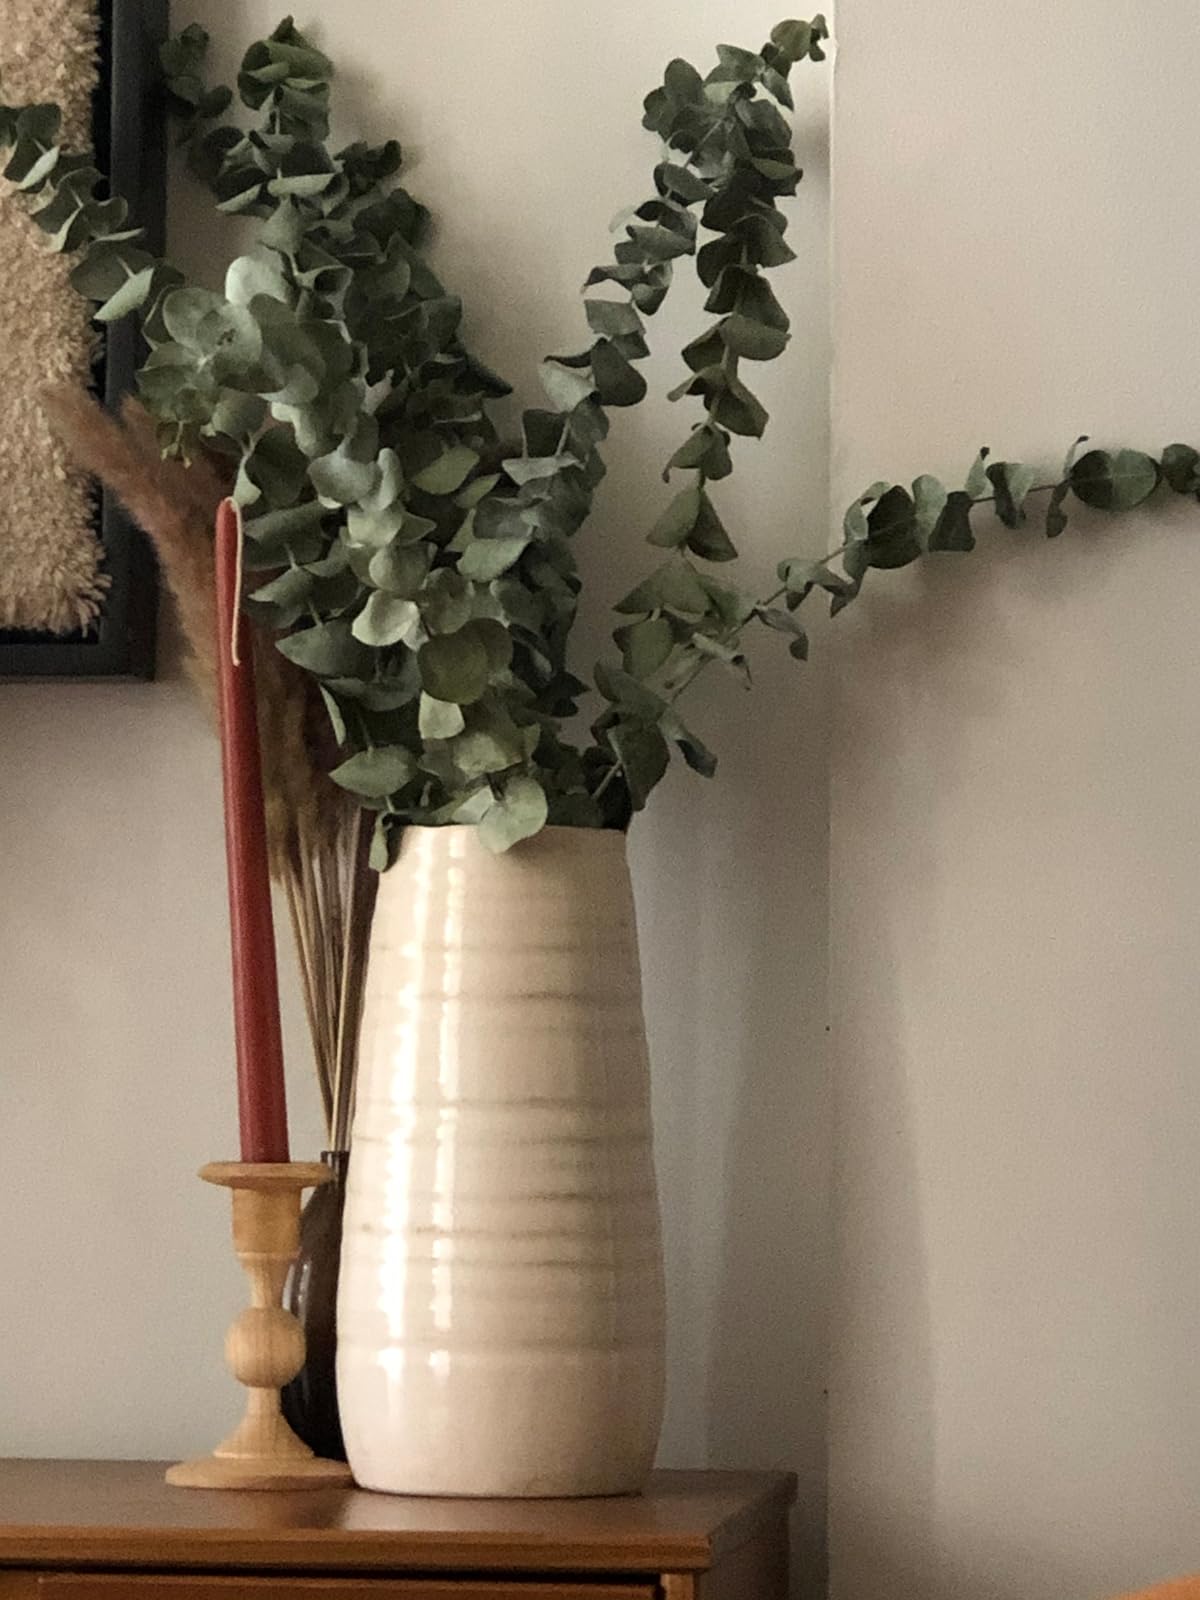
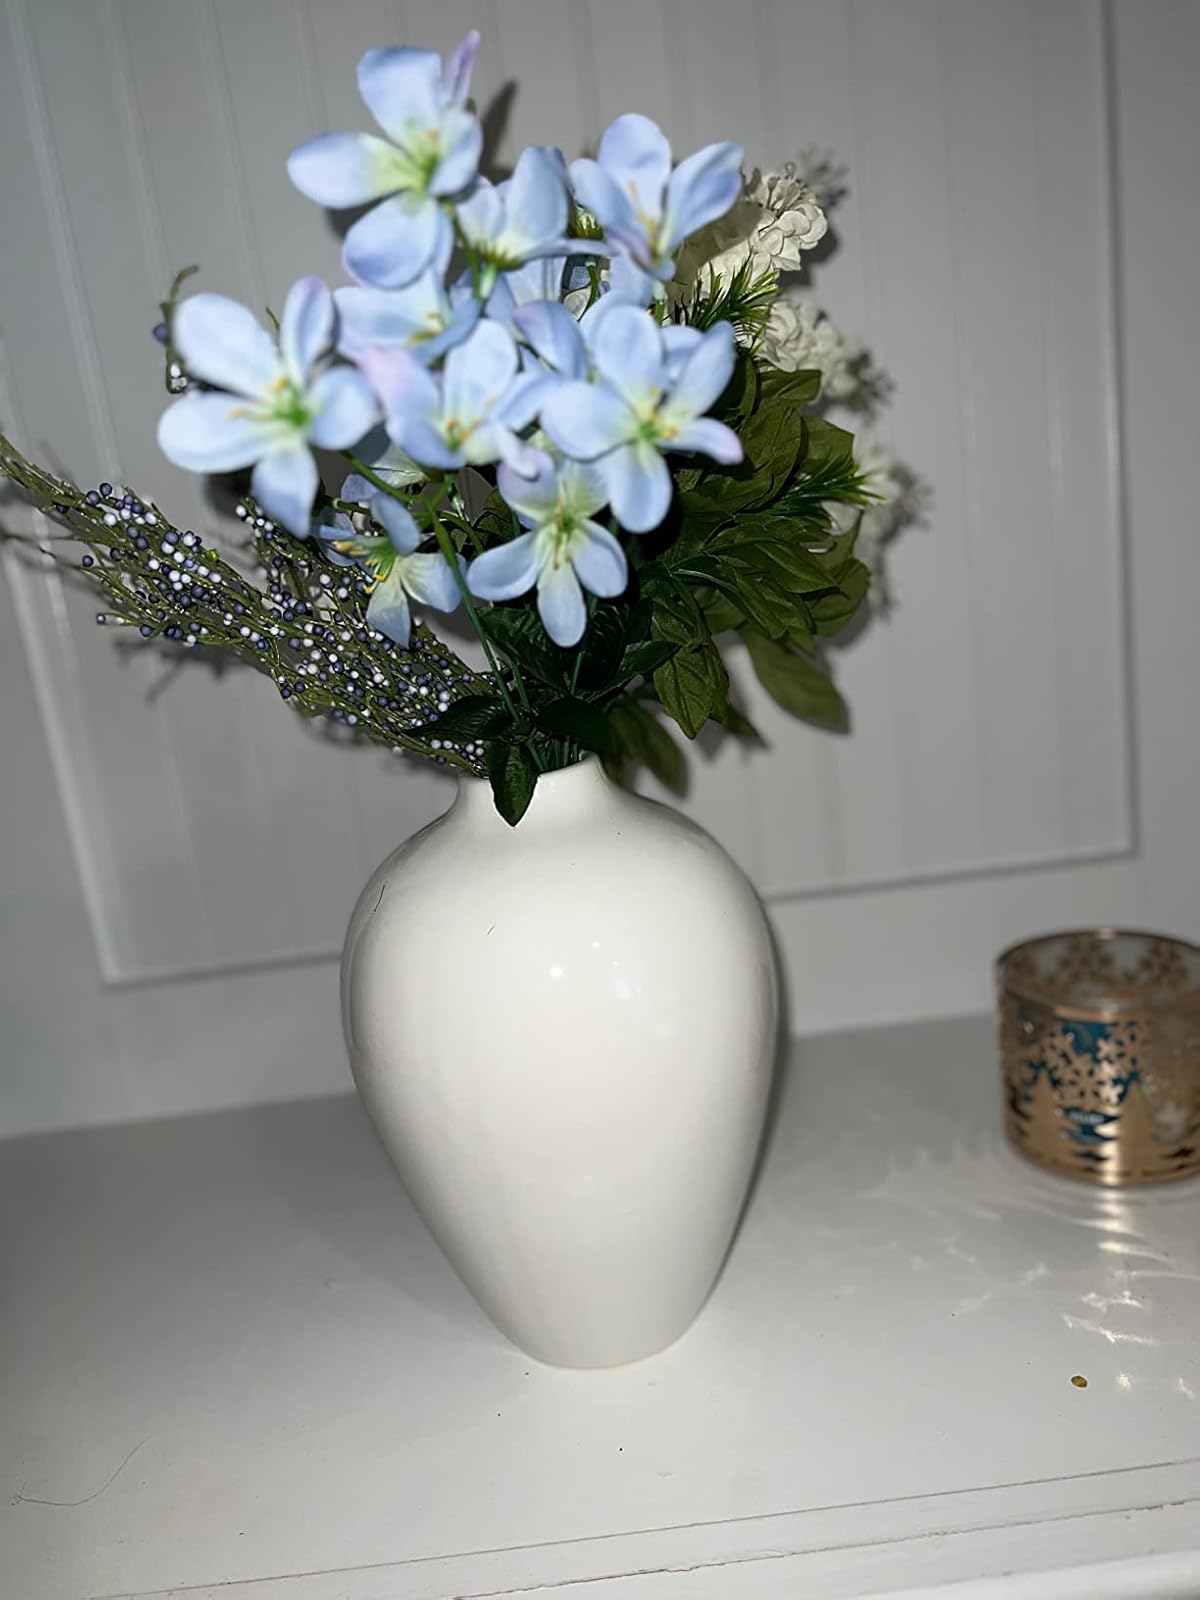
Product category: vase
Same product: no